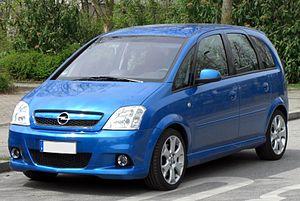
OPC est une filiale allemande indépendante du constructeur allemand Opel, pour promouvoir et développer à l'échelle européenne le sport automobile de la marque Opel.